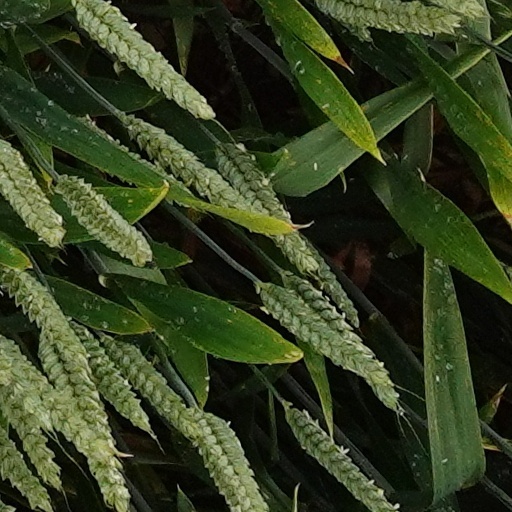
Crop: wheat